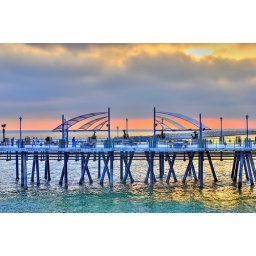
2 sail boats over the horizon.